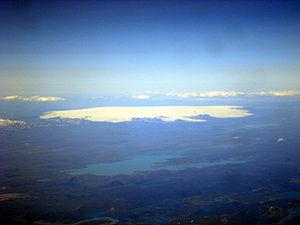
Le Þórisvatn ou Thórisvatn est le plus grand lac d'Islande avec une superficie de 88 km². Il est situé dans le sud du pays, près de la route Sprengisandur et des Hautes Terres d'Islande.